Collective animal behavior

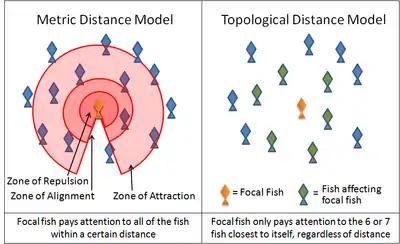
A diagram illustrating the difference between 'metric distance' and 'topological distance' in reference to fish schools

Two examples of this simulation are the Boids program created by Craig Reynolds in 1986 and the Self Propelled Particle model. Many current models use variations on these rules. For instance, many models implement these three rules through layered zones around each animal. In the zone of repulsion very close to the animal, the focal animal will seek to distance itself from its neighbors in order to avoid a collision. In the slightly further away zone of alignment, a focal animal will align its direction of motion with its neighbors. In the outmost zone of attraction, extending the largest distance from the focal animal as it is able to sense, the focal animal will move towards a neighbor. The shape of these zones is affected by the sensory capabilities of the animal. For example, the visual field of a bird does not extend behind its body. Fish, on the other hand, rely on both vision and on hydrodynamic signals relayed through its lateral line. Antarctic krill rely on vision and on hydrodynamic signals relayed through its antennae.